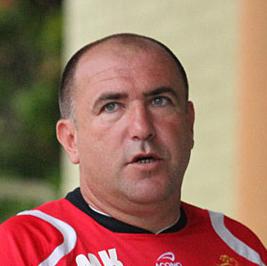
Age: 46